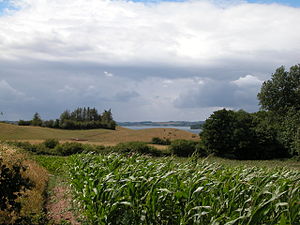
Barsø
Bakkelandskab
Barsø er en 226 ha stor dansk ø, ud for Genner Fjord og syd for Diernæs Bugt i Lillebælt ca. 11 km nordøst for Aabenraa. Øen ligger ca. 2,75 km fra fastlandet ud for Løjt Land